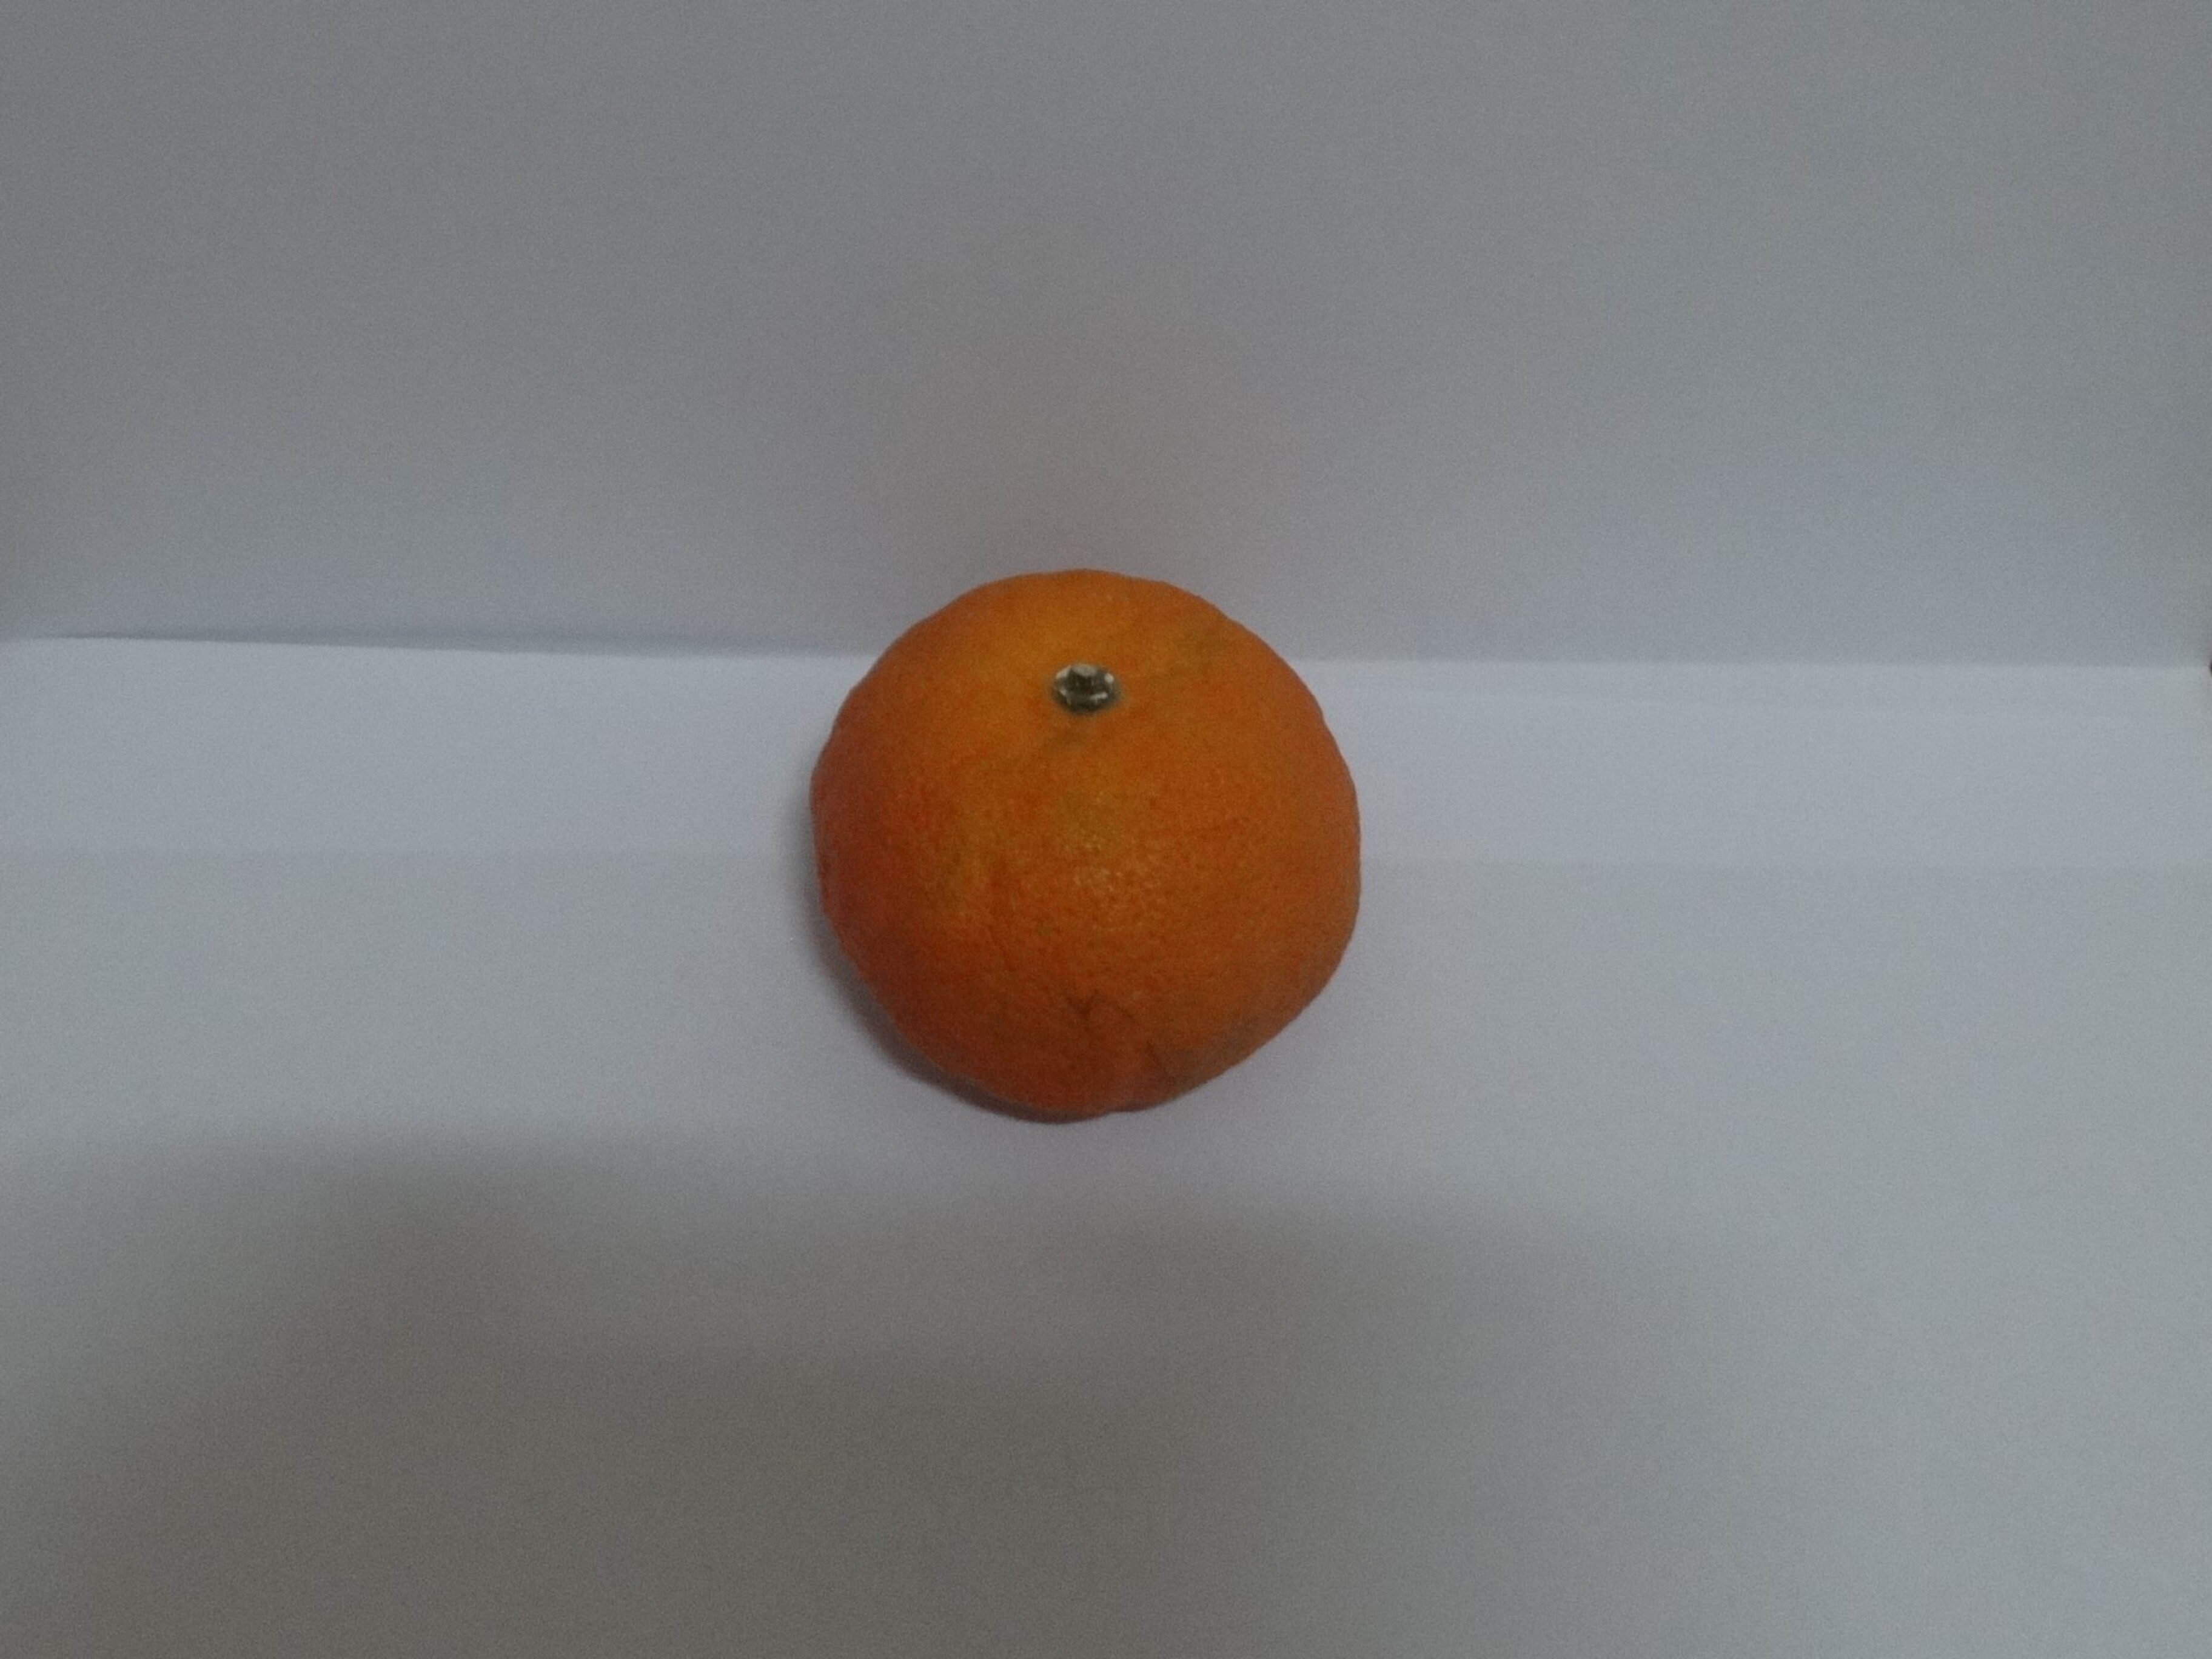
Citrus fruit variety: murcott